Riverbanks Center

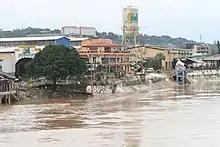
Devastation at the Riverbanks Center after the onslaught of Tropical Storm Ondoy

On September 26–27, 2009, the complex was widely devastated by a flash flood from the overflowing Marikina River, due to torrential rains caused by Tropical Storm Ondoy. The river reached the 23-meter mark, enough to flood the entire complex.